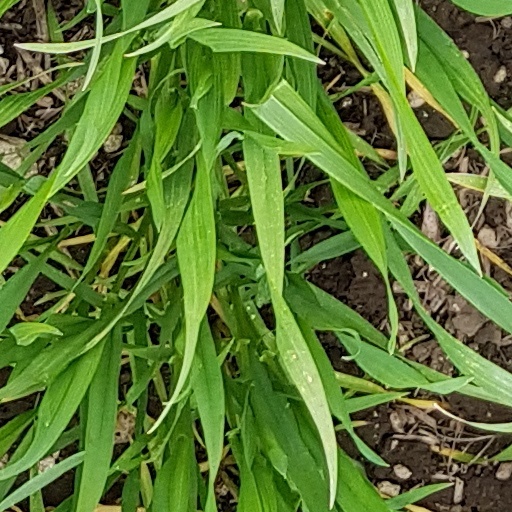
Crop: wheat